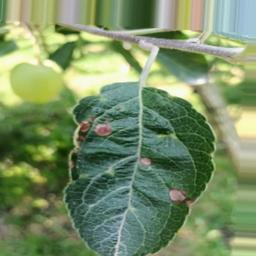
Label: Alternaria